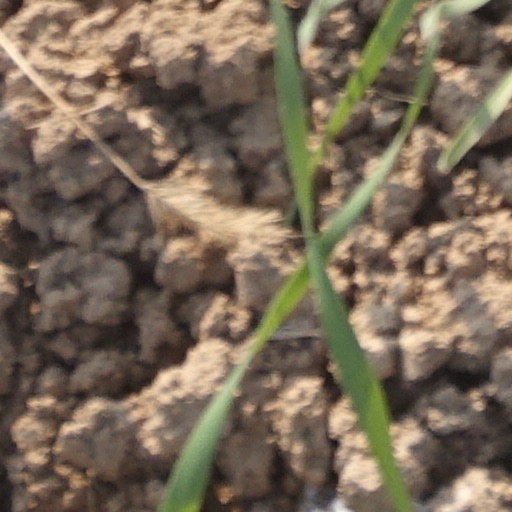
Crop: wheat